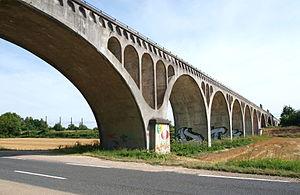
Villeperrot (Yonne, France) , l'aqueduc de la Vanne, sur la route de Pont-sur-Yonne.